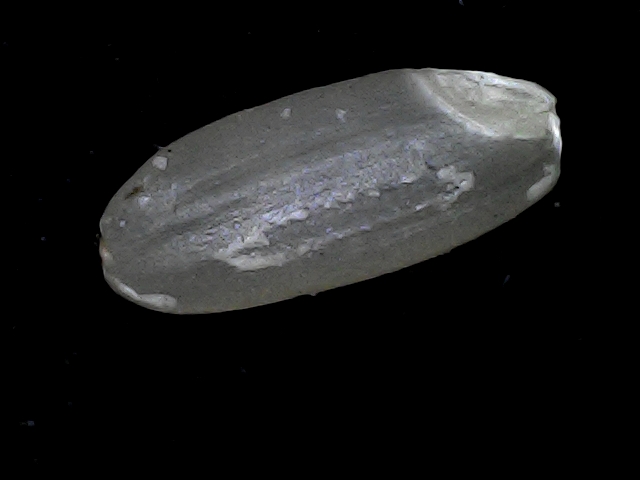
Rice variety: BR22